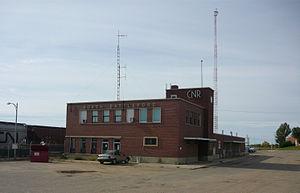
North Battleford est une ville de la Saskatchewan, au Canada. Elle est située sur la berge de la rivière Saskatchewan Nord en face de la municipalité de Battleford. Les deux villes sont reliées ensemble par la route Yellowhead, section de la route Transcanadienne.